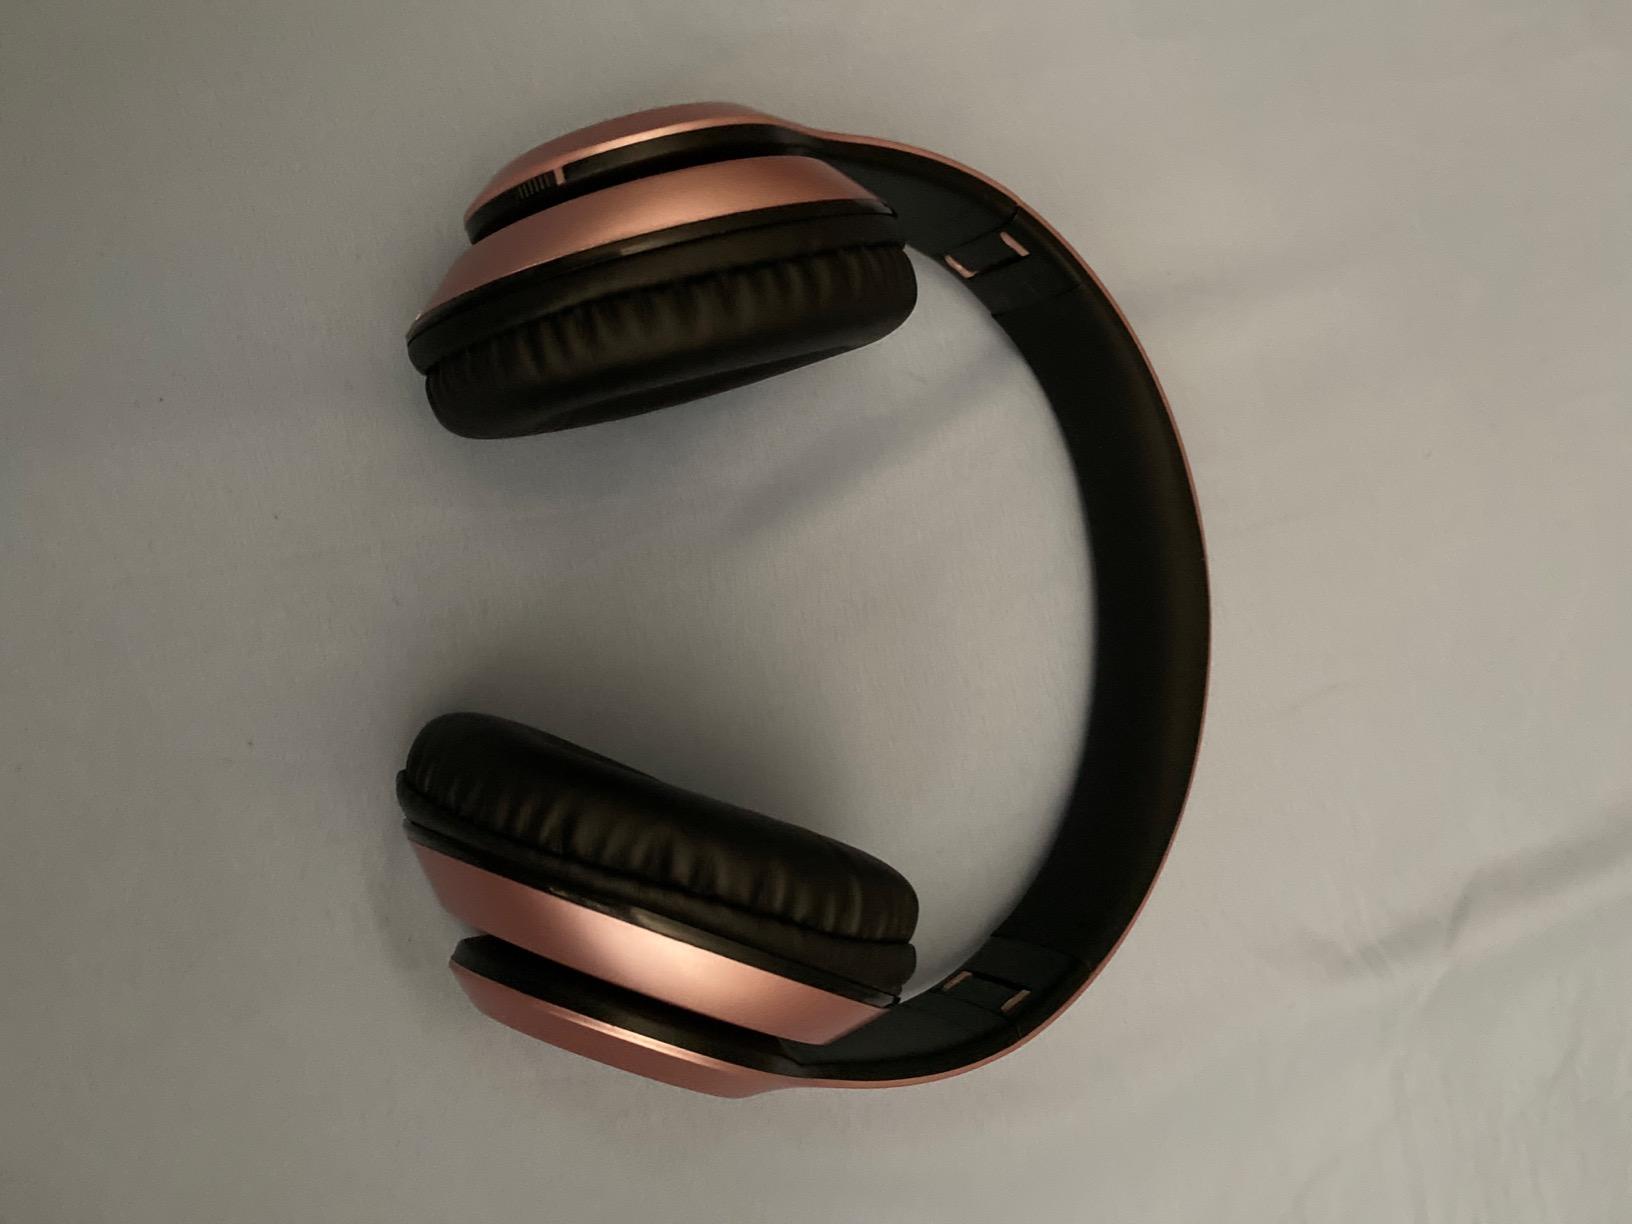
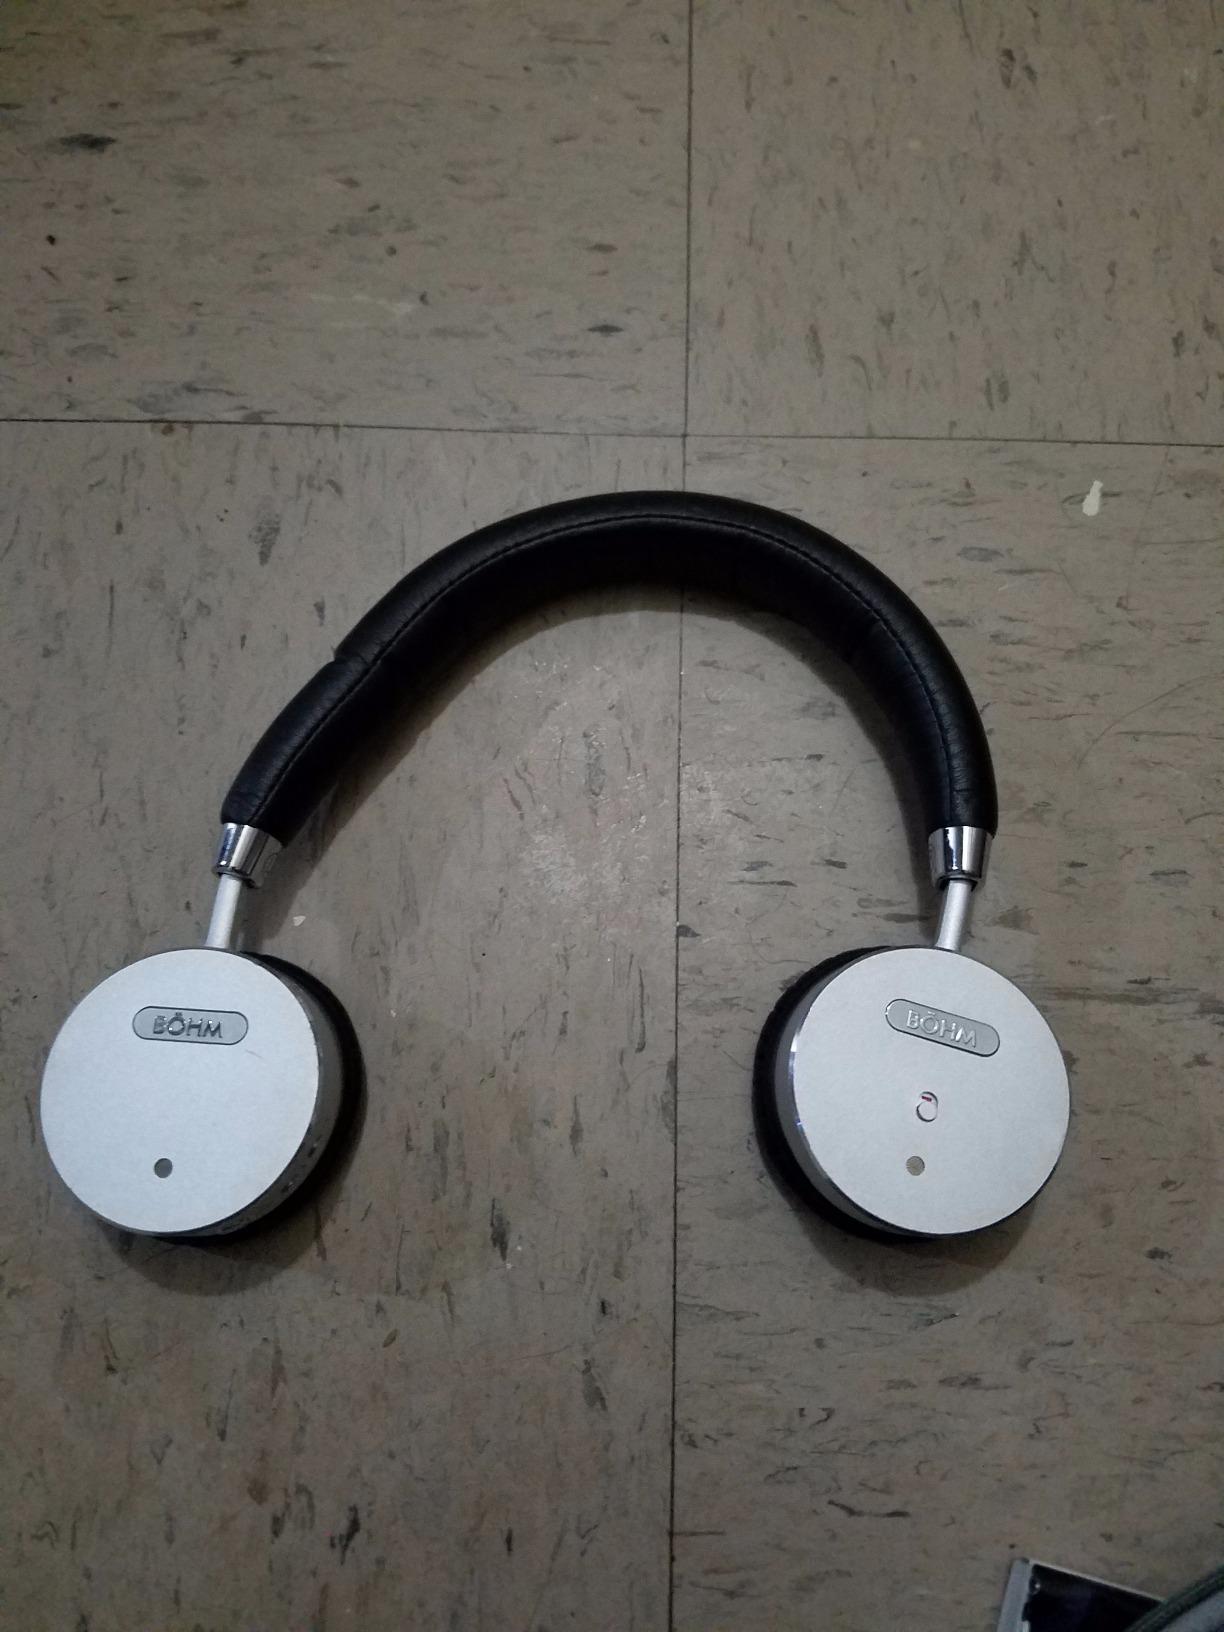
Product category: headphones
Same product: no